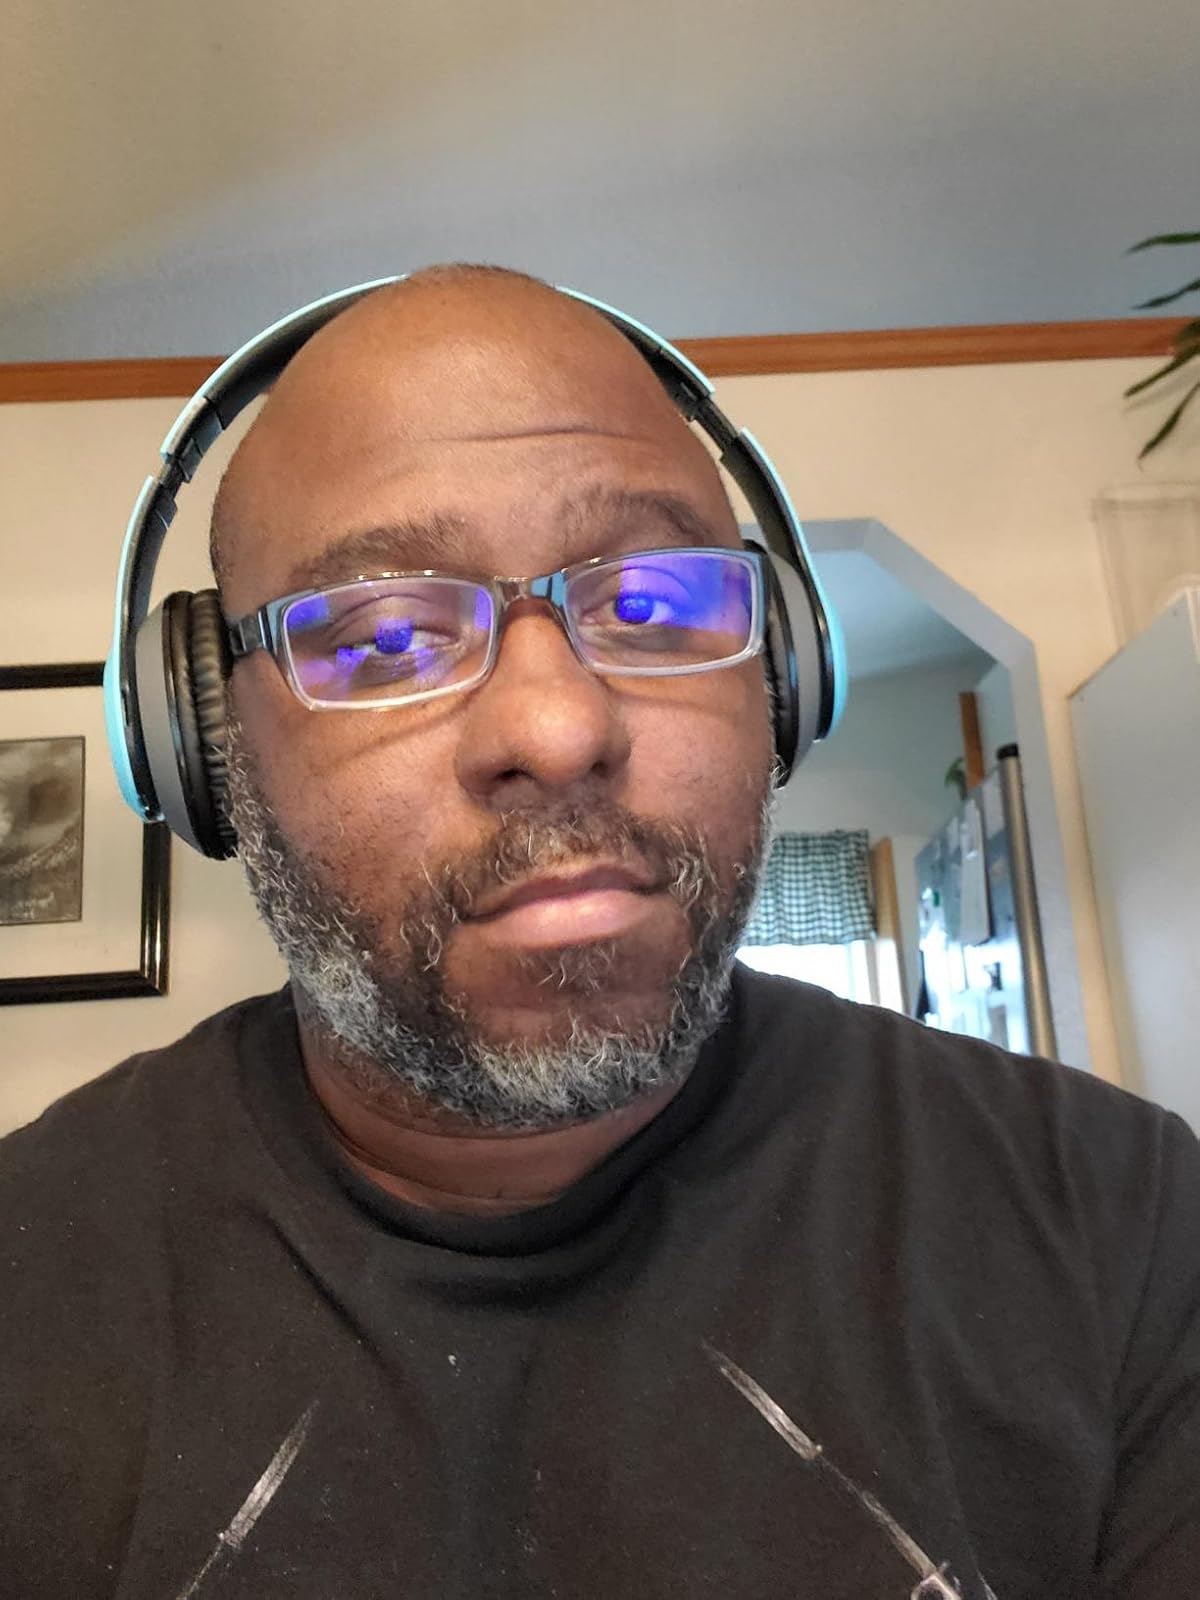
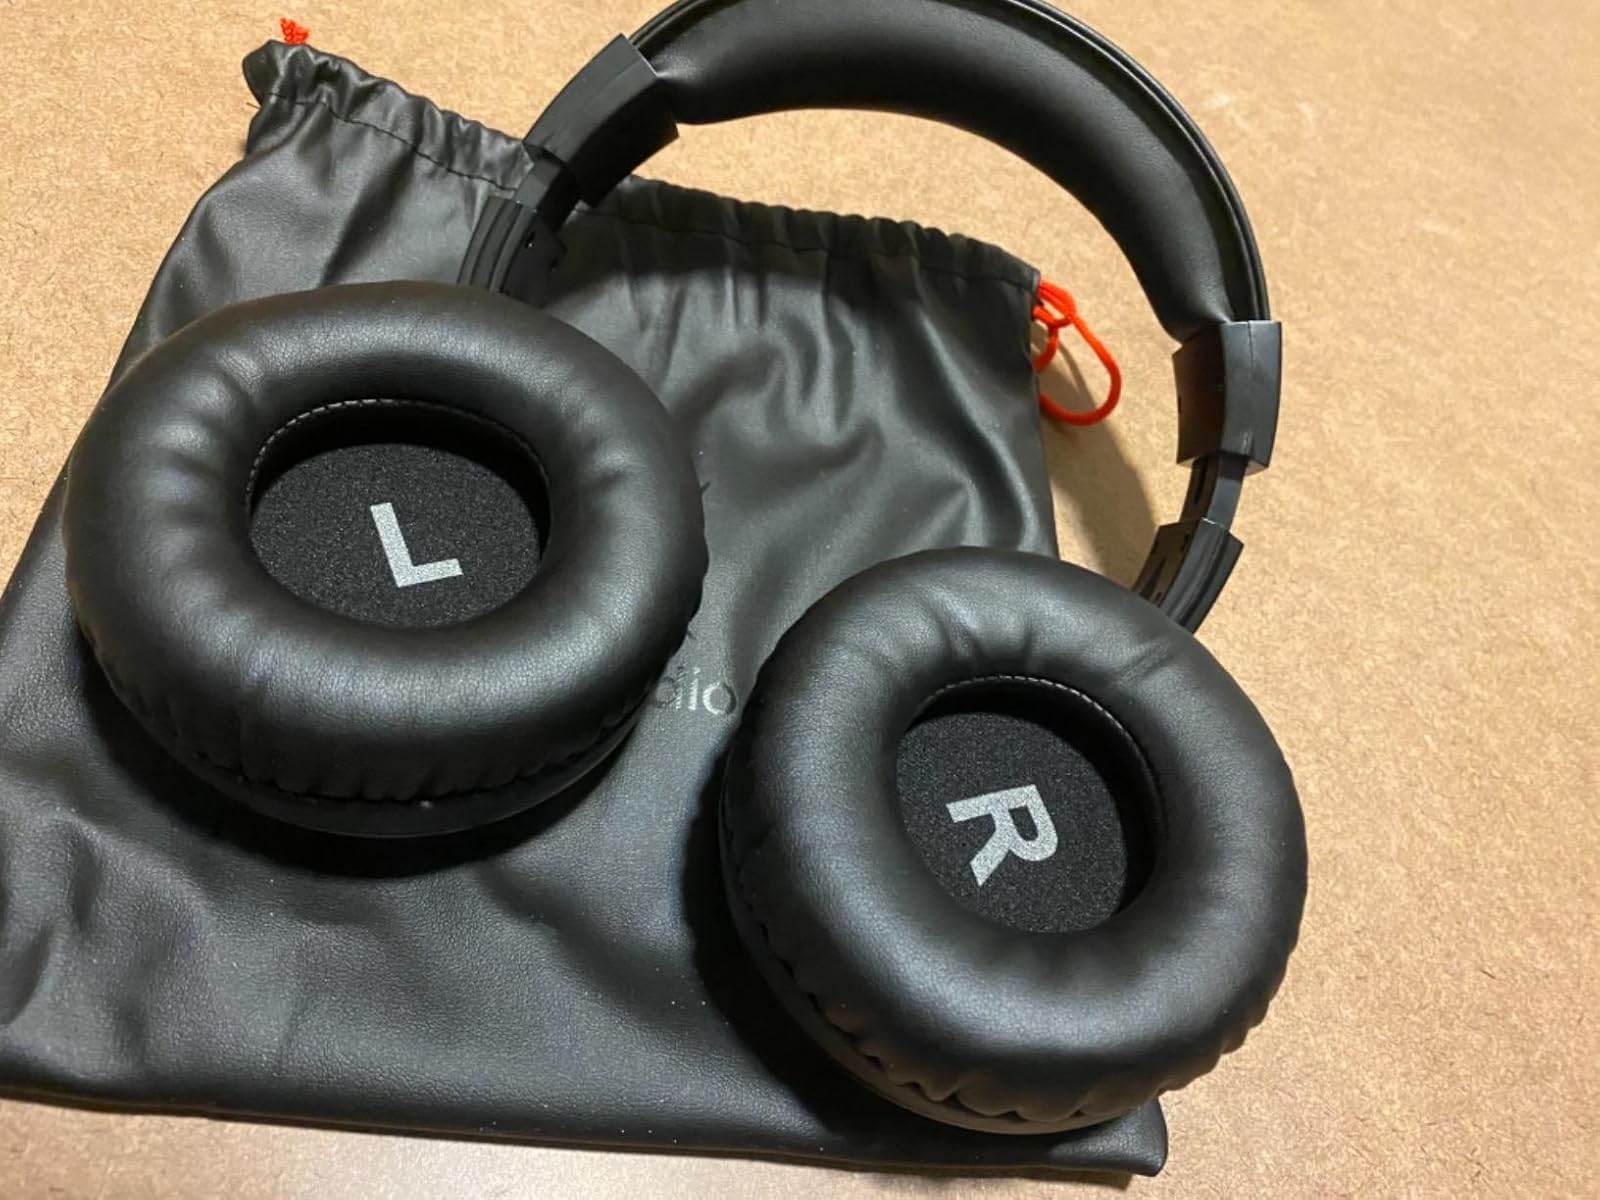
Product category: headphones
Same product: no